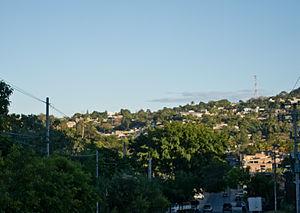
Cojutepeque est une ville du Salvador, chef-lieu du département de Cuscatlán.